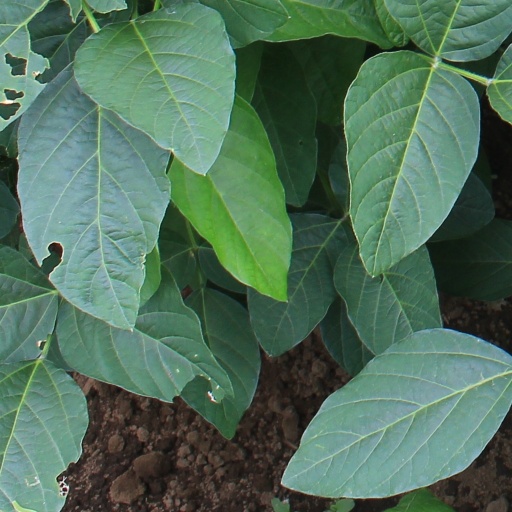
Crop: soybean